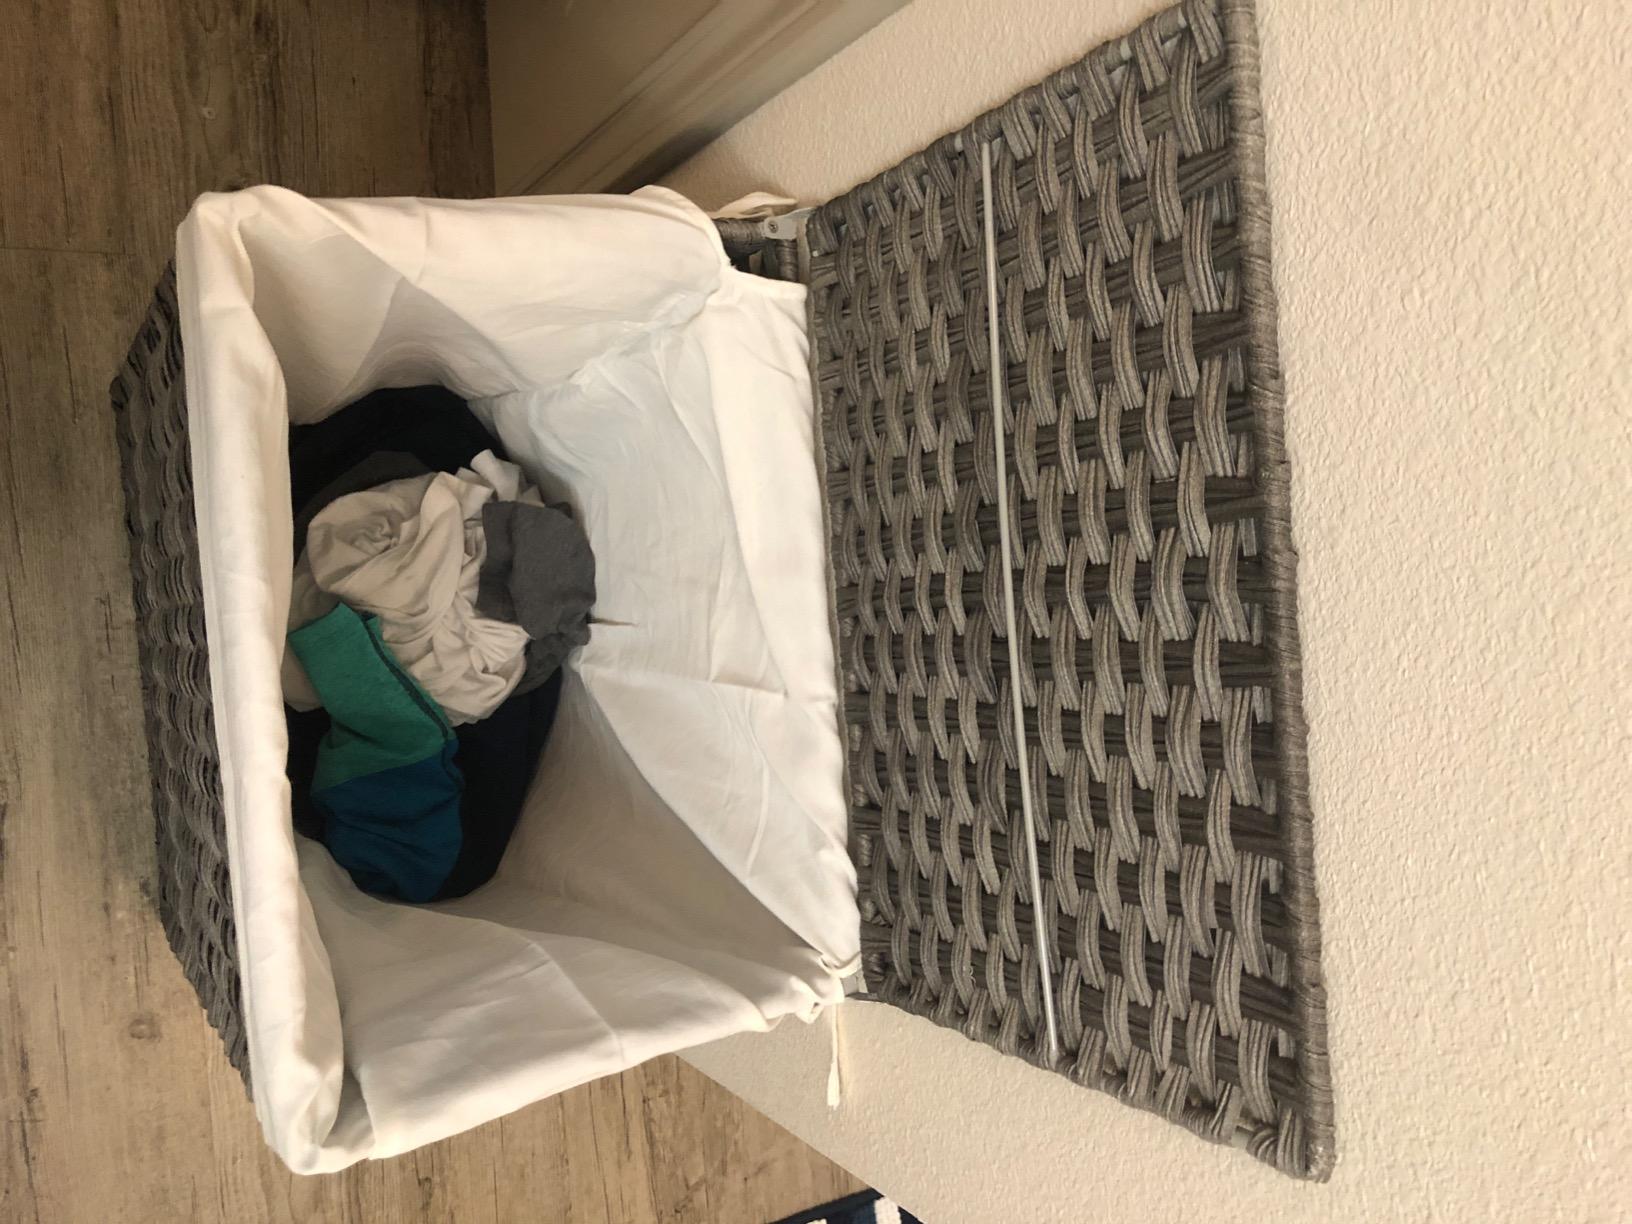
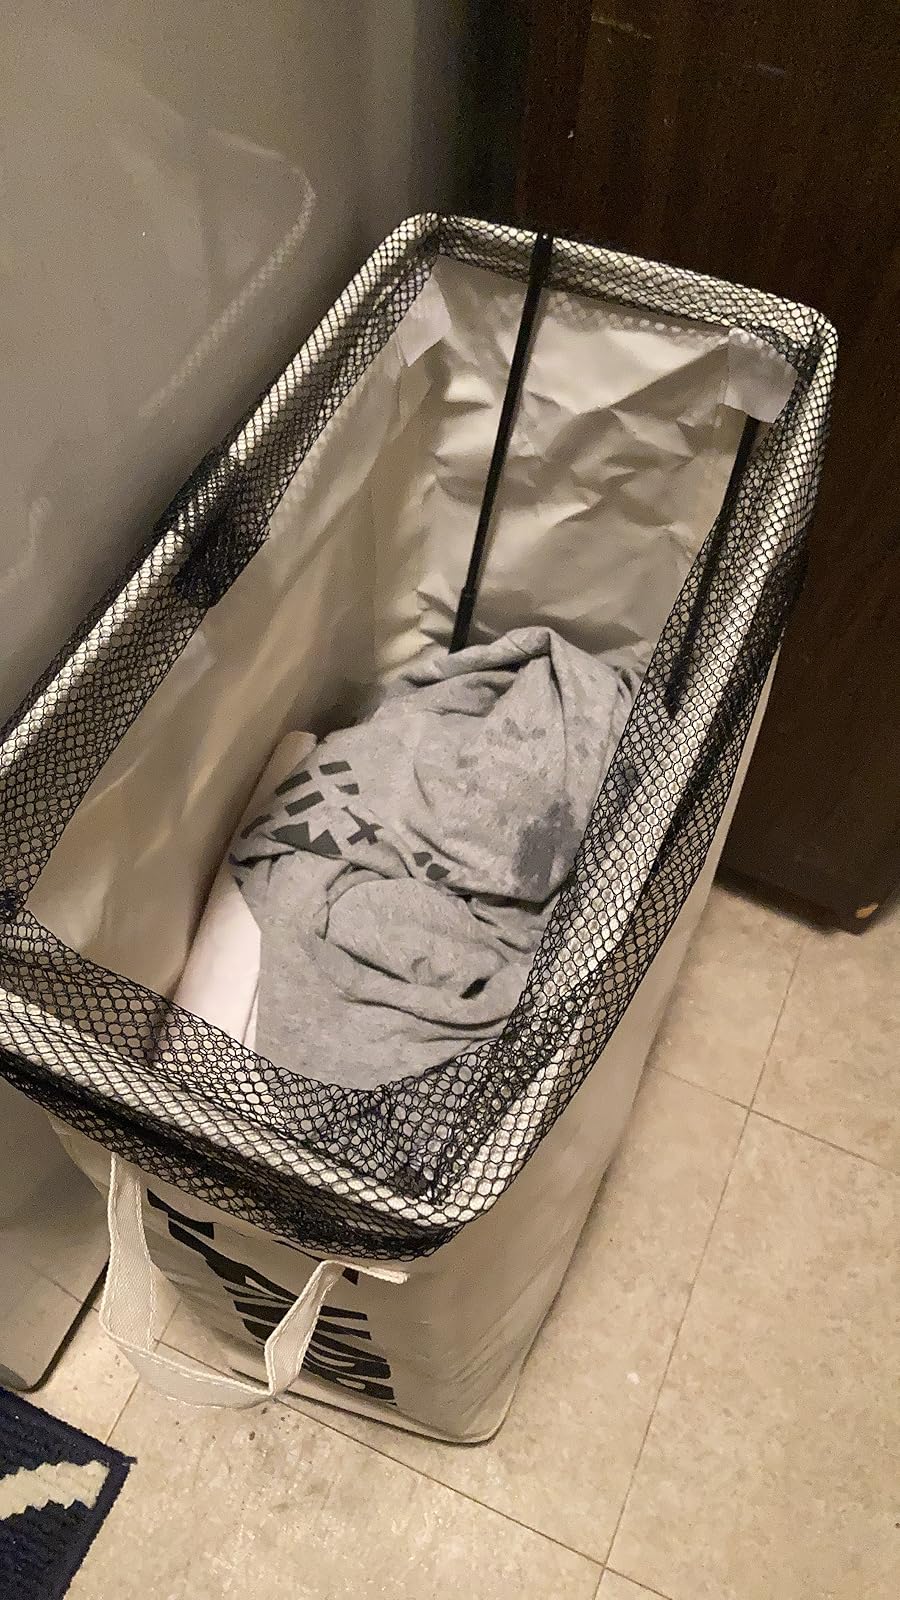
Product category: items_hamper
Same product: no